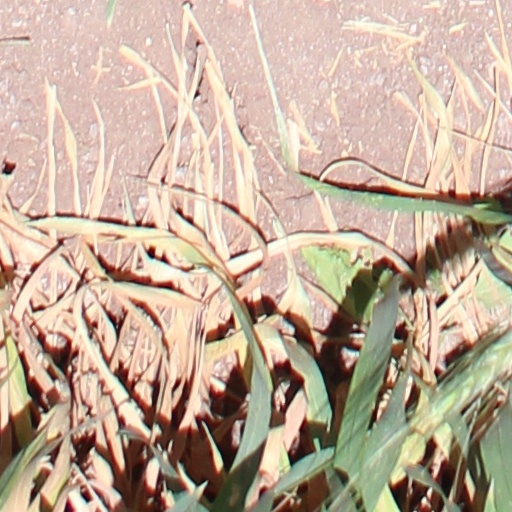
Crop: wheat